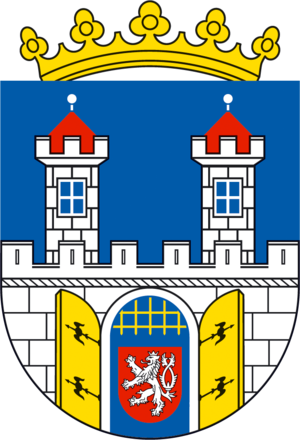
Chomutov est une ville de la région d'Ústí nad Labem, en Tchéquie, et le chef-lieu du district de Chomutov. Sa population s'élevait à 48 635 habitants en 2020.